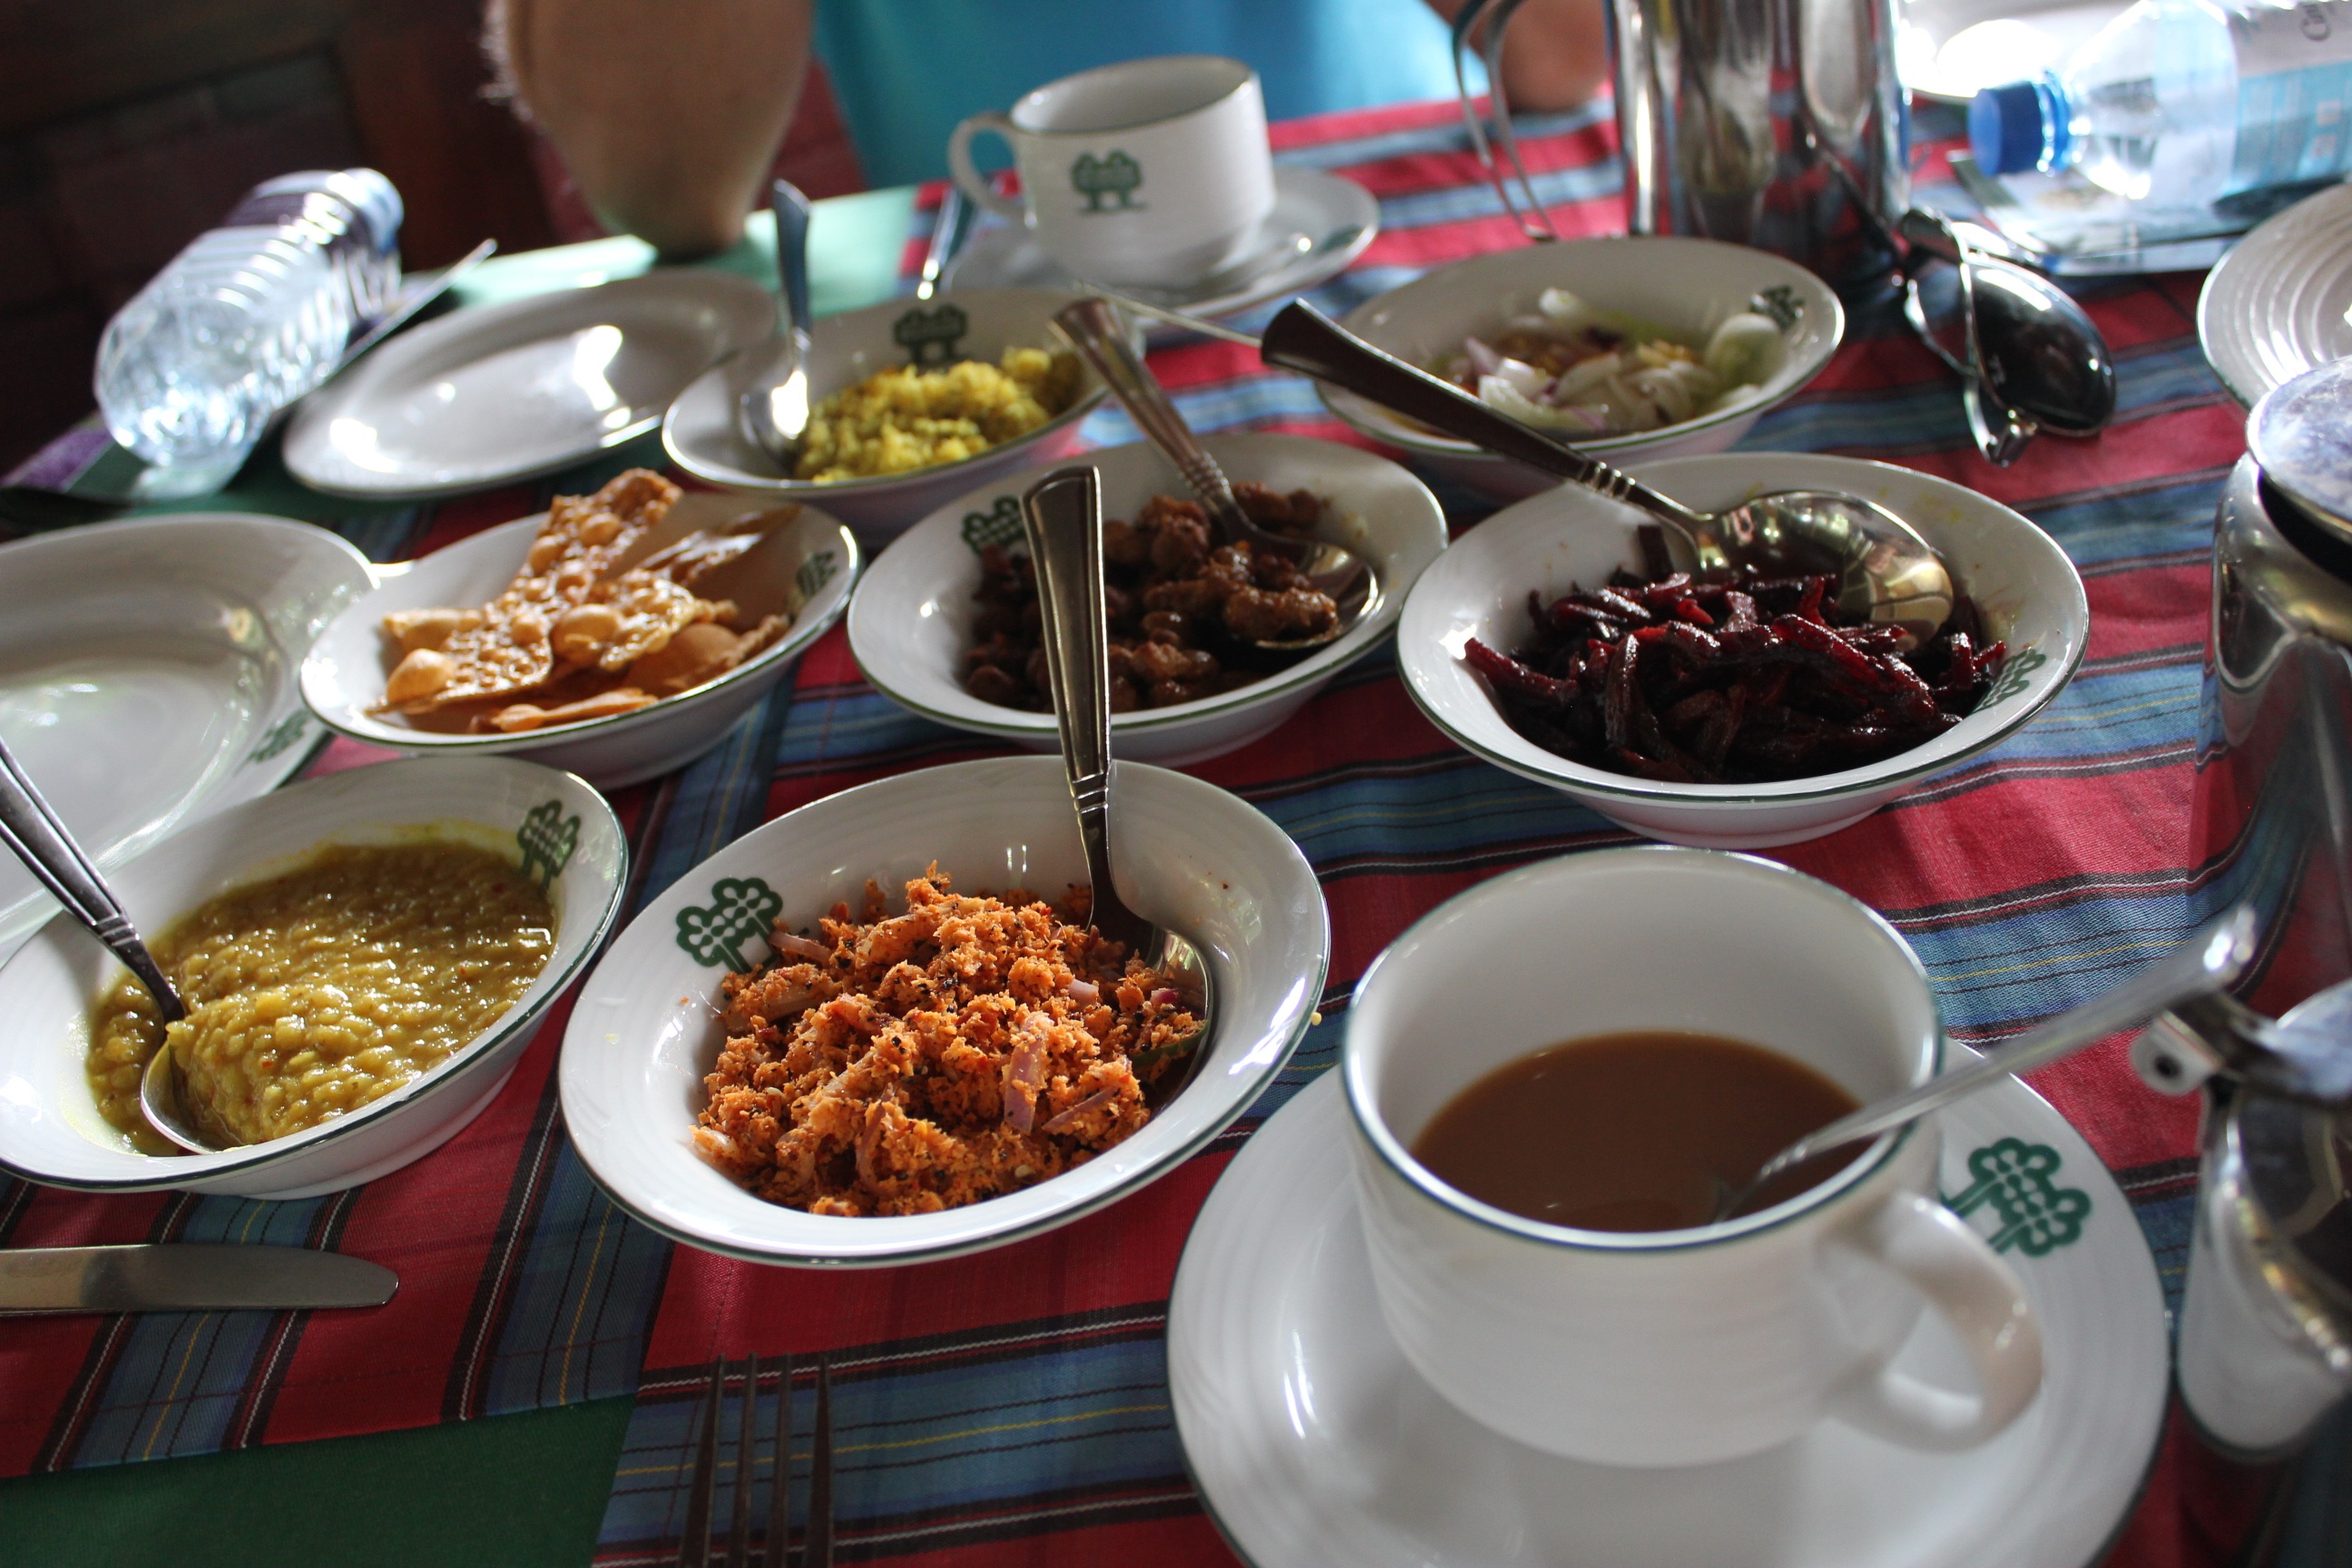
dish, meal, food, asia, breakfast, eat, lunch, cuisine, delicious, asian food, tee, sri lanka, supper, curry, chinese food